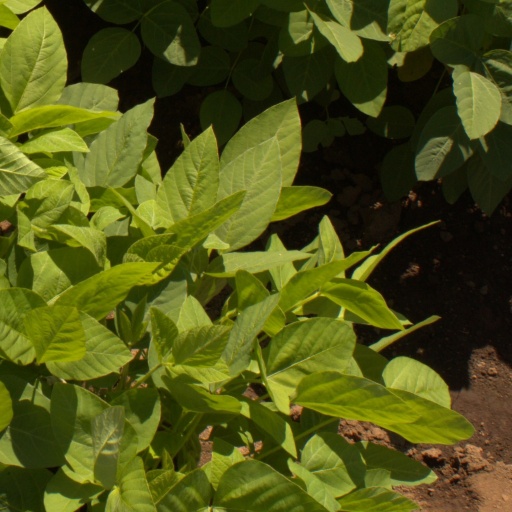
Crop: soybean